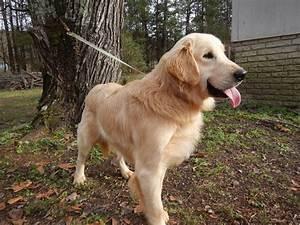
dog